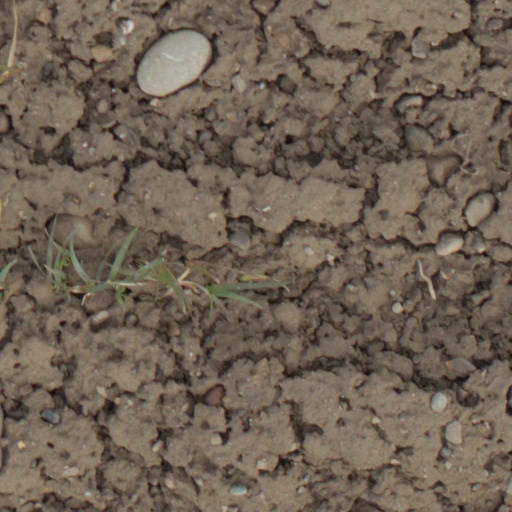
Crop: wheat